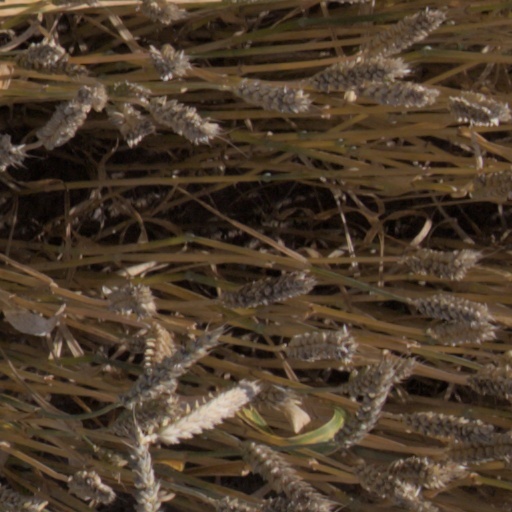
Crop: wheat